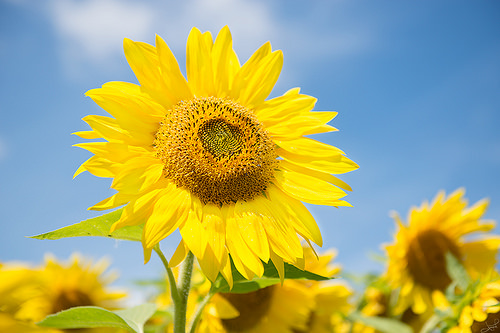
Flower: sunflower